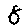
Label: 8